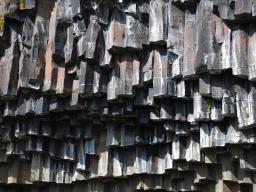
Label: Background_without_leaves